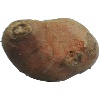
Label: Potato Sweet 1